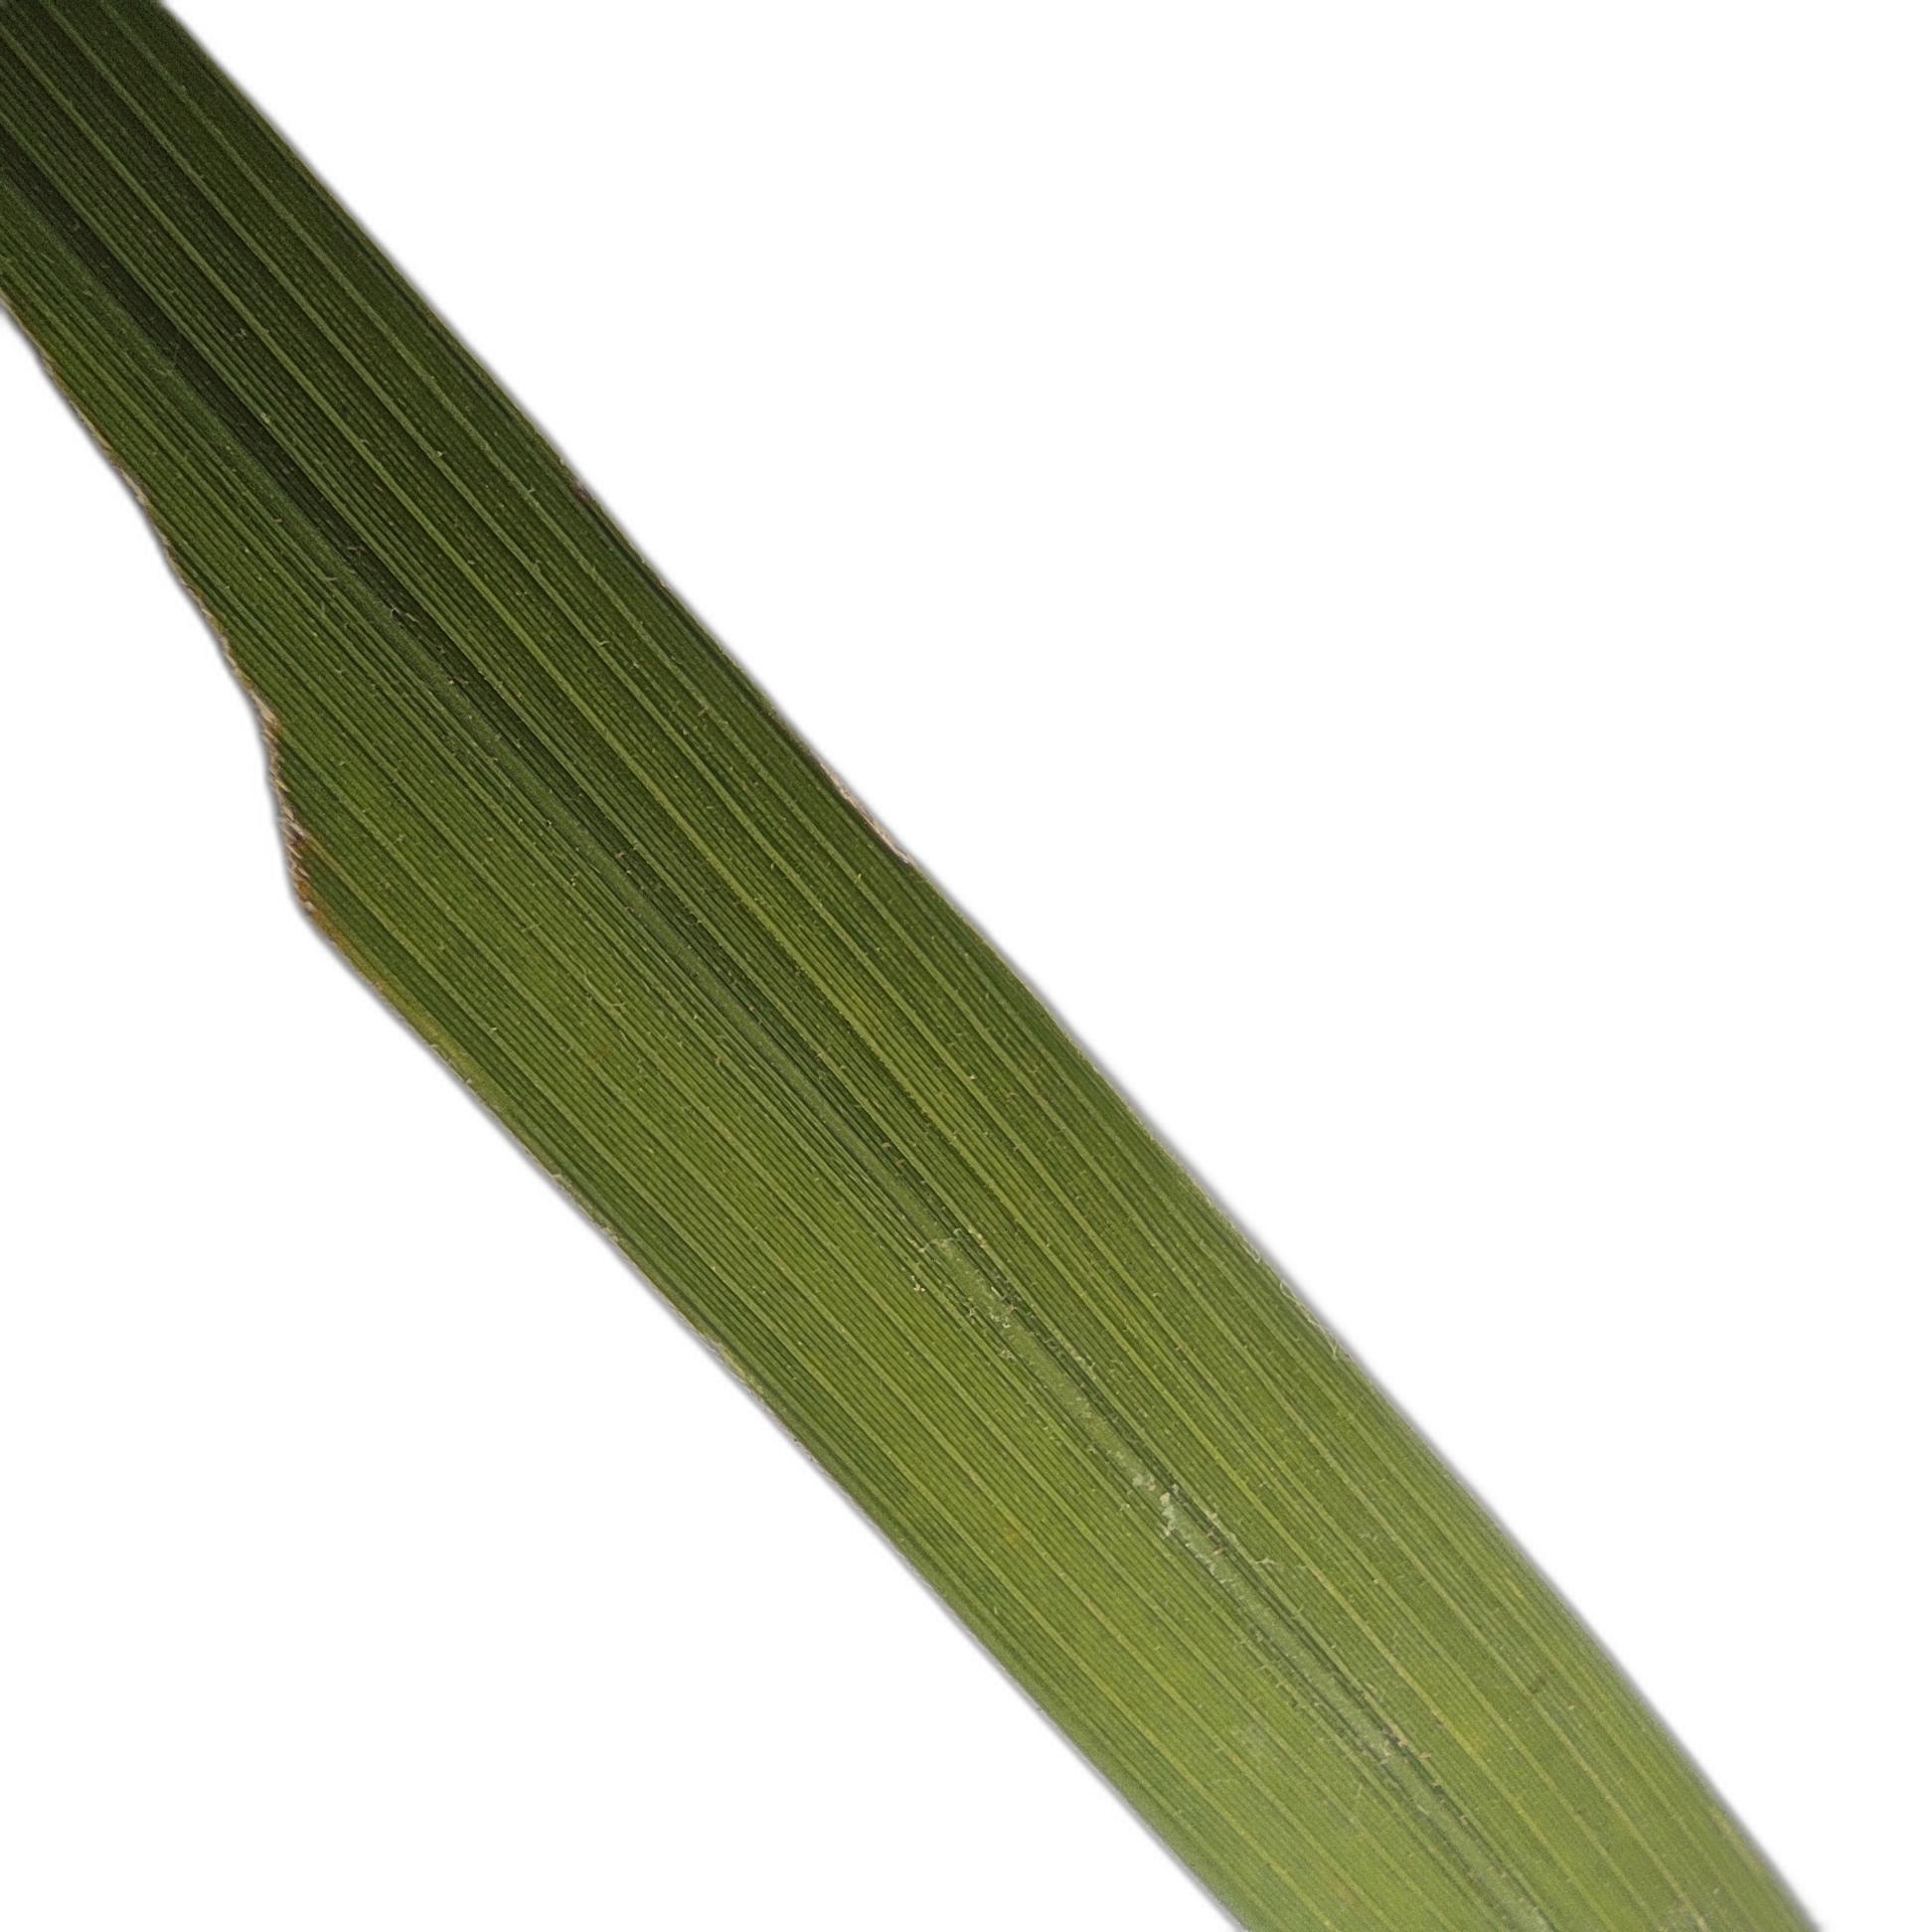
Label: Insect